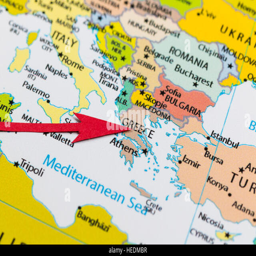
red arrow pointing country on the map of continent